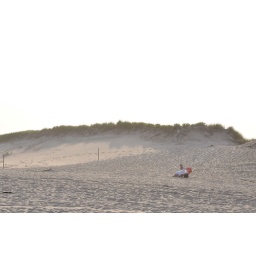
Every person over 40 has to have linen clothes these days.